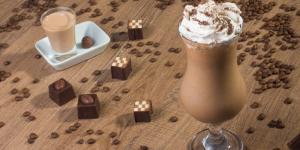
frappuccino